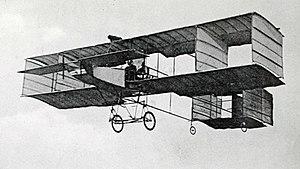
Sports - Aviation - Issy (6 septembre [1908]) - Delagrange bat les records du monde en faisant 15 fois 1/2 le tour du Champ de manoeuvreAdresse actuelle